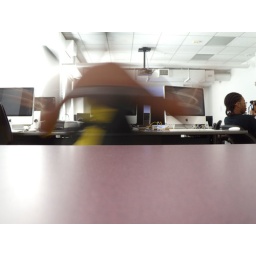
Shutter speed: 0.5/ I was spinning in an office chair :) the camera was still and there was a flash.